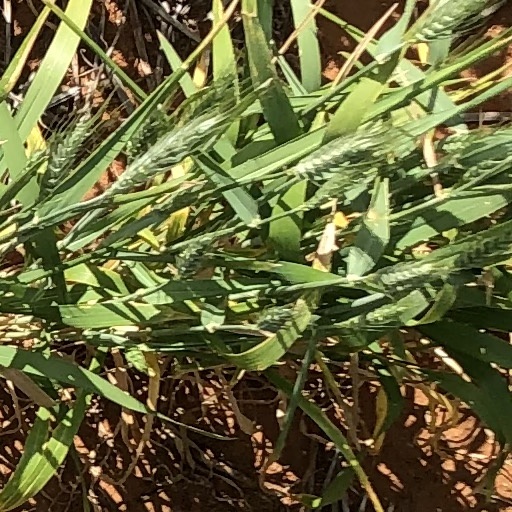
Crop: wheat